In Your House 16: Canadian Stampede

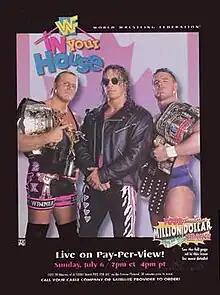
Promotional poster featuring Owen Hart, Bret Hart, and The British Bulldog

In Your House 16: Canadian Stampede was the 16th In Your House professional wrestling pay-per-view (PPV) event produced by the World Wrestling Federation. It took place on July 6, 1997, at the Canadian Airlines Saddledome in Calgary, Alberta, Canada. The event's card consisted of four matches with one match held on the "Free for All" pre-show.